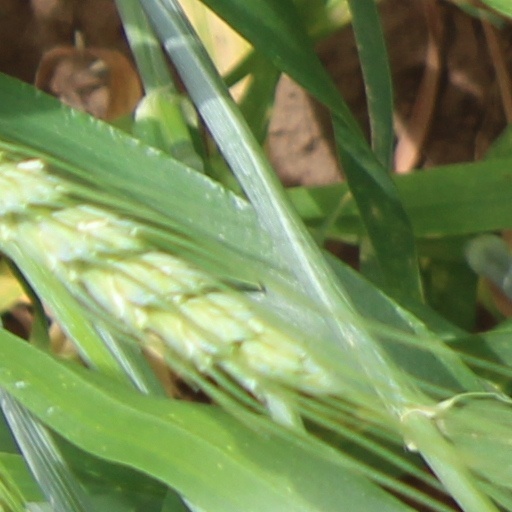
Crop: wheat